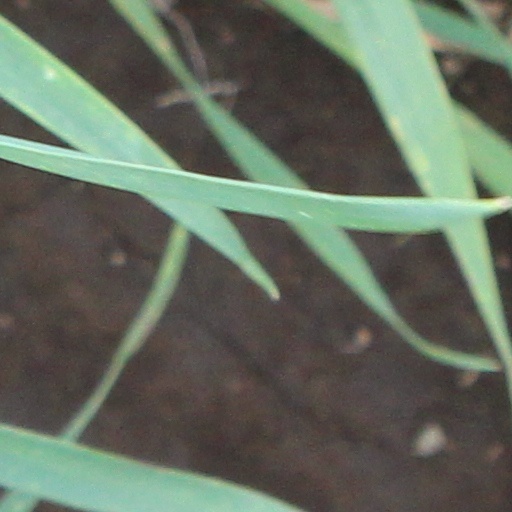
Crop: wheat